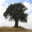
Label: oak_tree